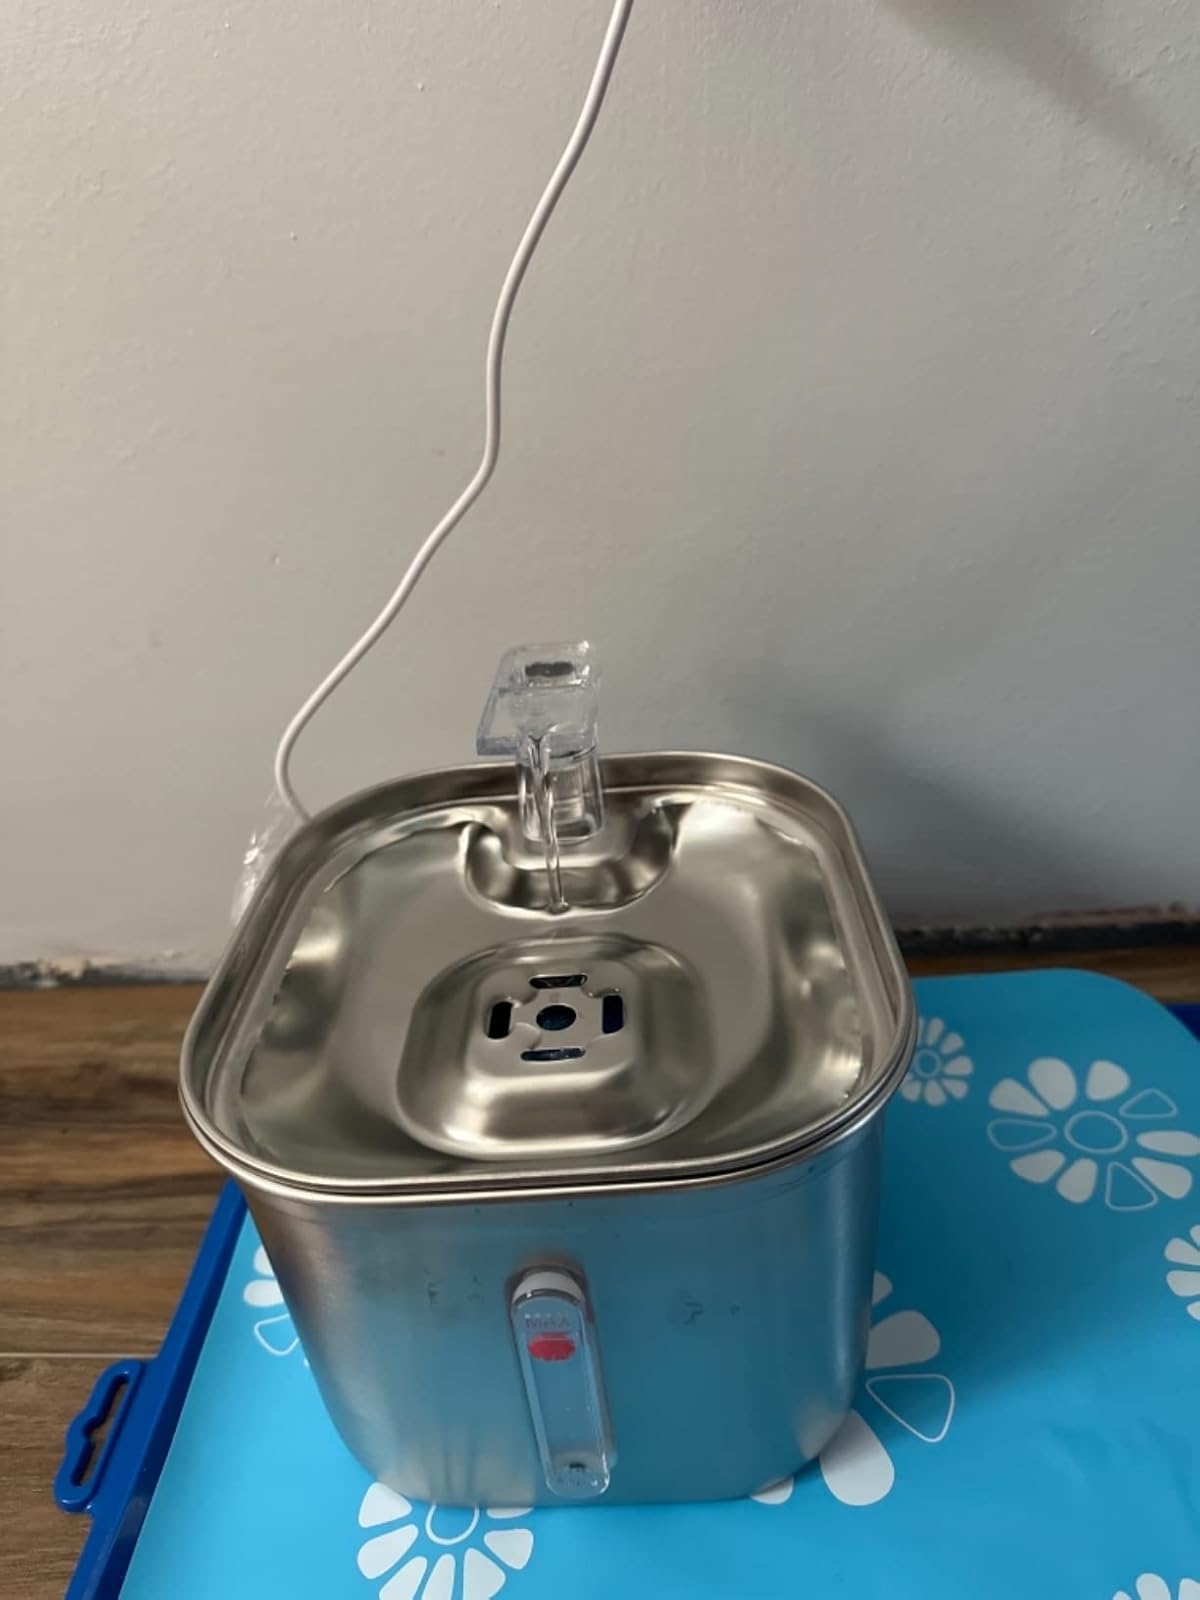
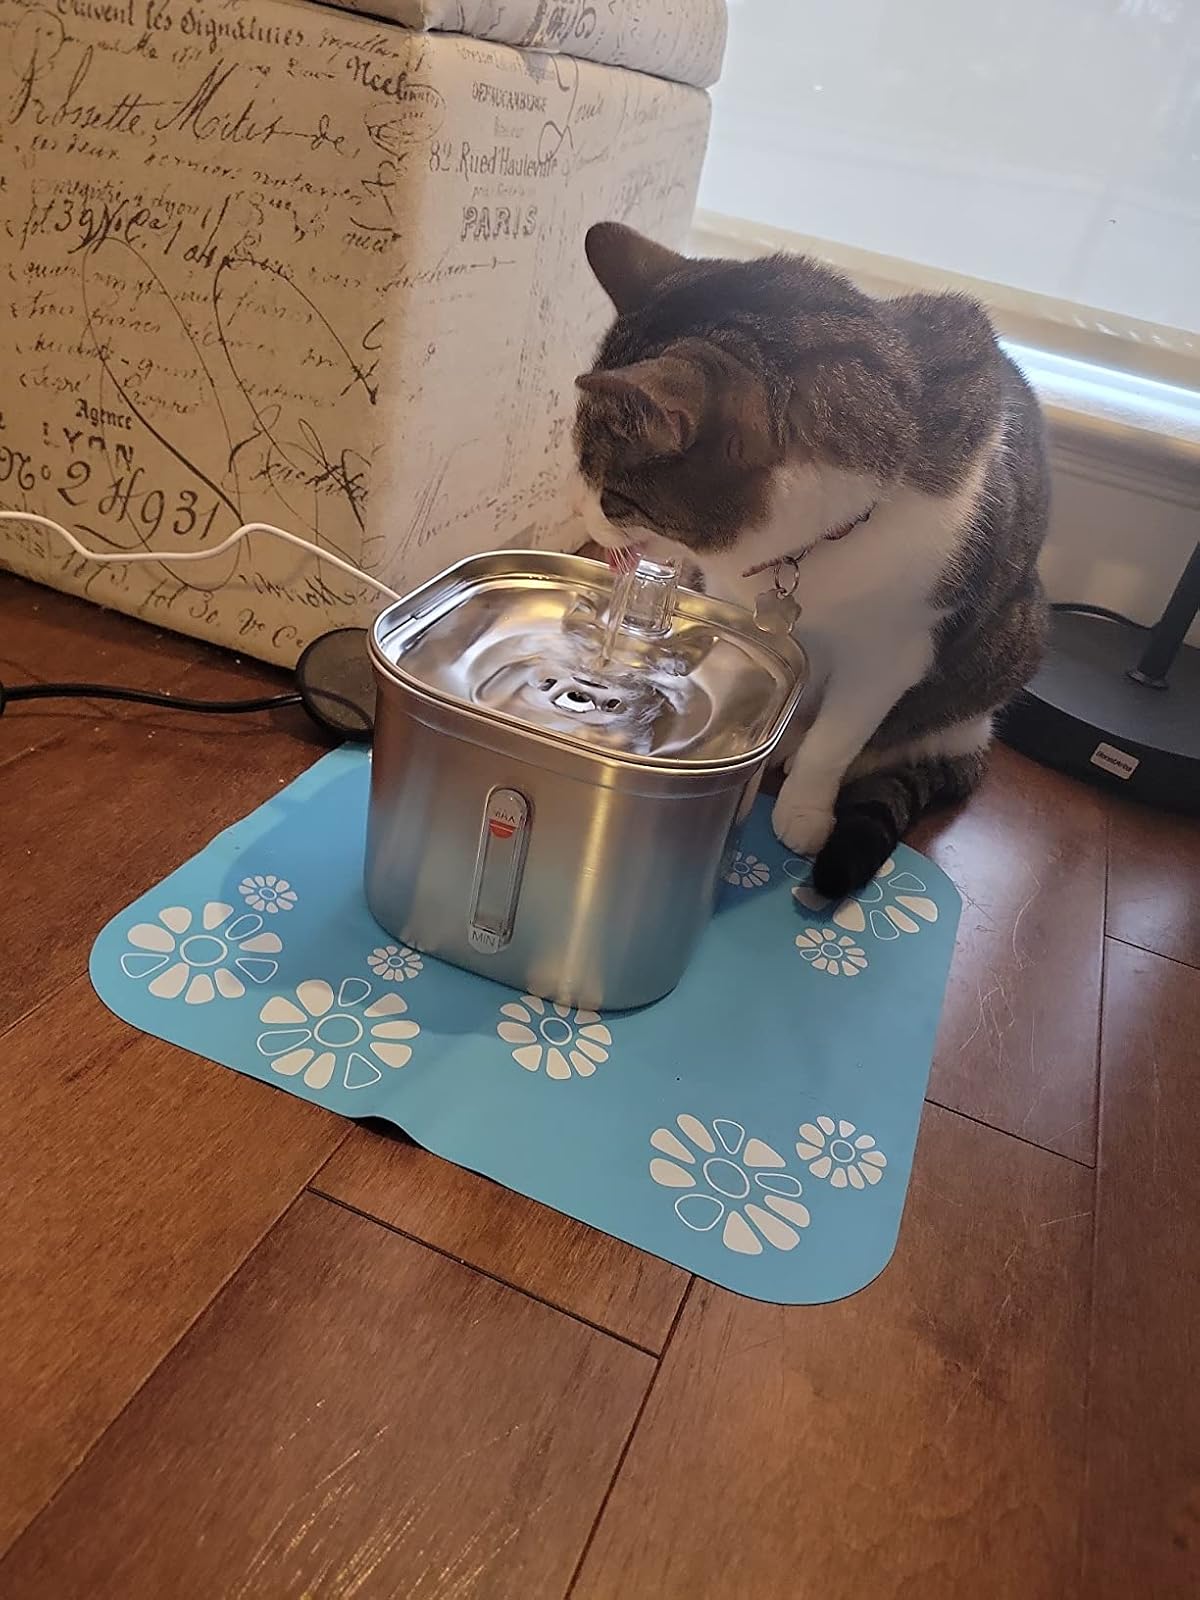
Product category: items_bowl
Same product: yes